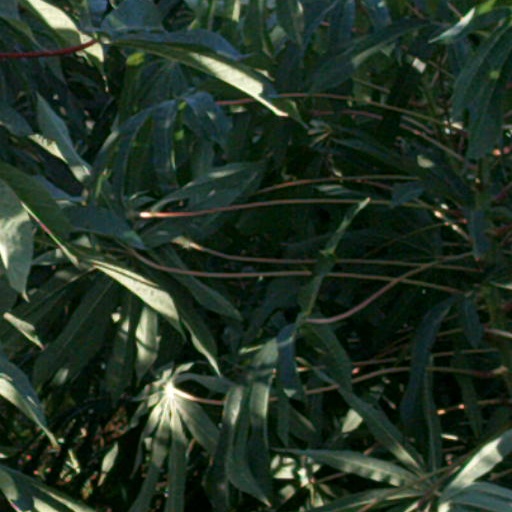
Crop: cassava